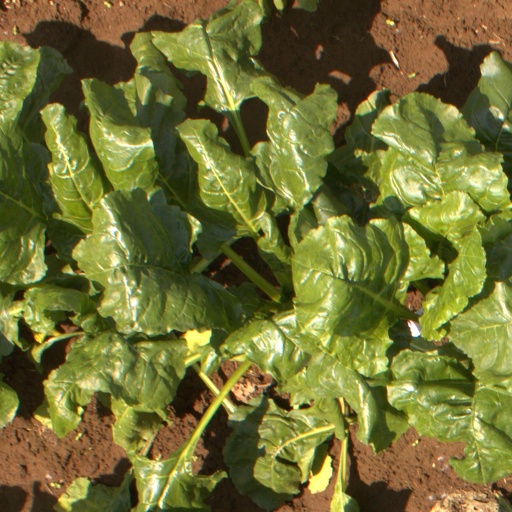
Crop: sugar beet